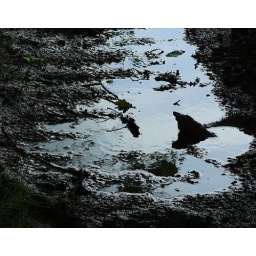
A puddle in the forest seemed to house a shark. A 'puddle shark'! ;-)